Alpha Girl

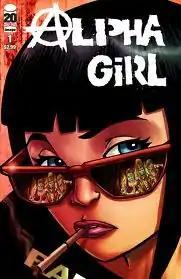
Cover of the first issue

Alpha Girl is an American five issue comic book series written by Jean-Paul Bonjour and Jeff Roenning, published by Image Comics from February 2012. Roenning came up with the series after viewing an old billboard for a Debbie Gibson perfume, with Bonjour comparing the main character of Judith to "a female version of the Evil Dead's resident hero, Ash".